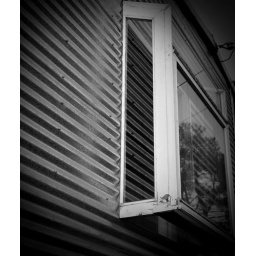
Corrugated iron wall and window of the house next door. One rainy day in September.